Henry Grady Hotel

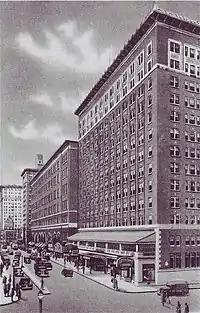
The Henry Grady Hotel ("right"), looking south down Peachtree Street,

According to U.S. President Jimmy Carter, "[m]ore of the state's business was probably conducted in the Henry Grady than in the state capitol". Supporting this statement, a Georgia State Senator E. F. Griffith once said, "I don't believe the people of Georgia will ever know what's going on ... until they put loudspeakers in the Henry Grady Hotel and a few microphones under certain beds or behind the furniture". As an example, in 1946, Atlanta Mayor William B. Hartsfield first proposed plans for what would become the Downtown Connector roadway. Noted individuals who had suites in the hotel included businessman J. B. Fuqua, who stayed there to be closer to Georgian politicians, and Steadman Vincent Sanford, who served as the president of the University of Georgia and, later, the chancellor of the University System of Georgia.